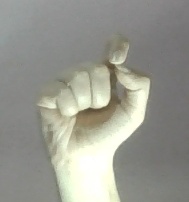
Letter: fa